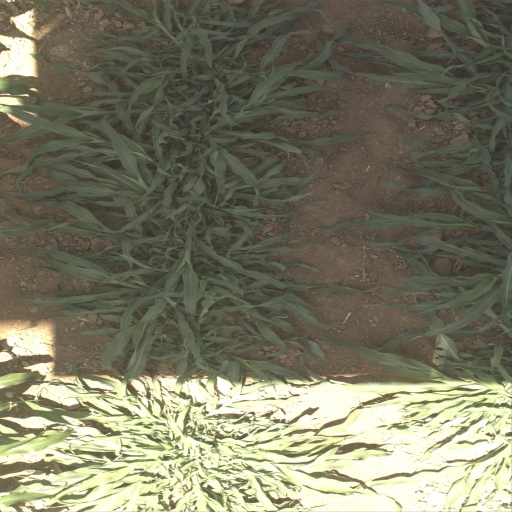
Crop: sorghum